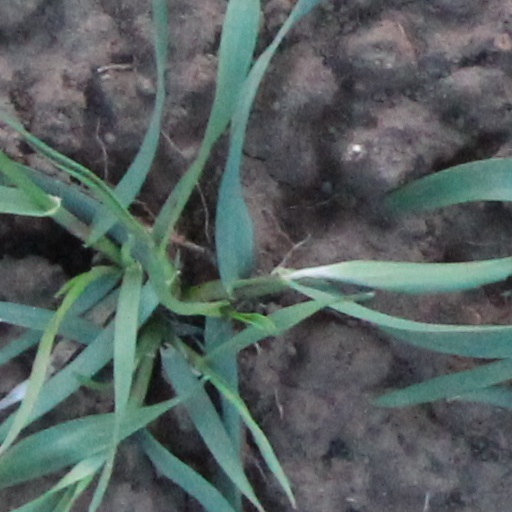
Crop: wheat